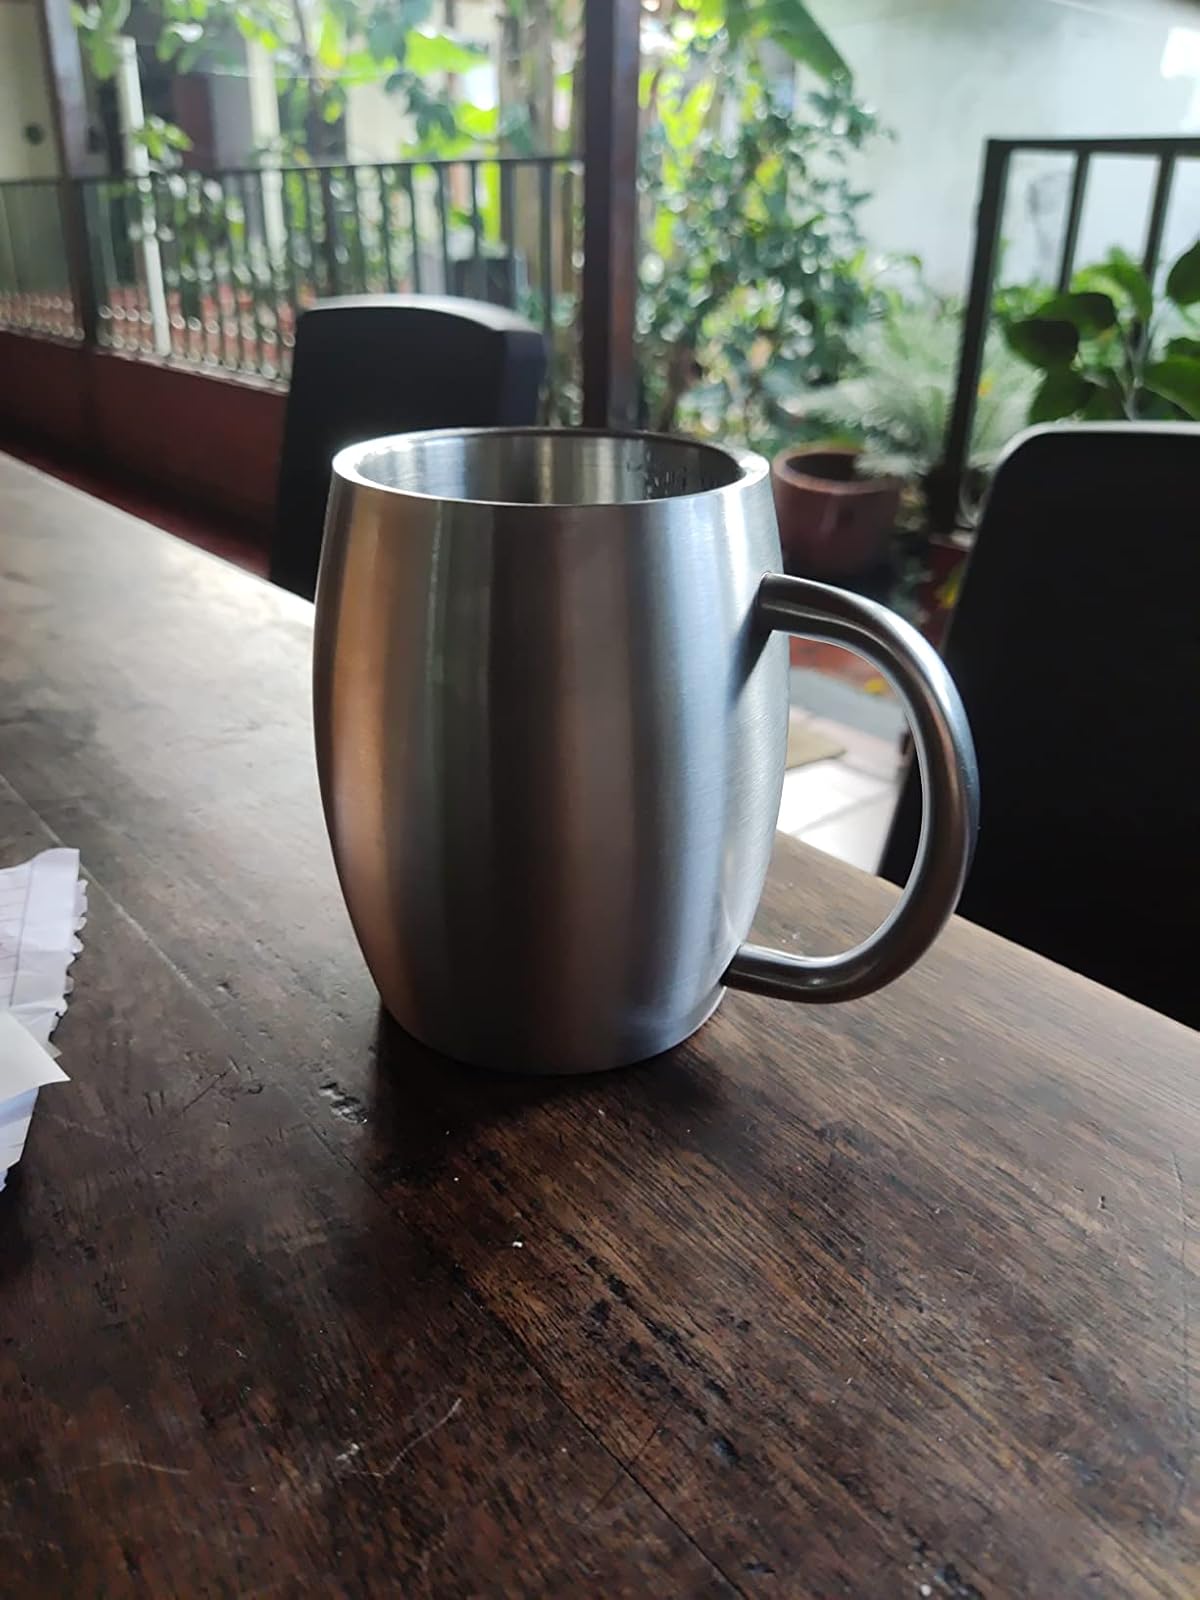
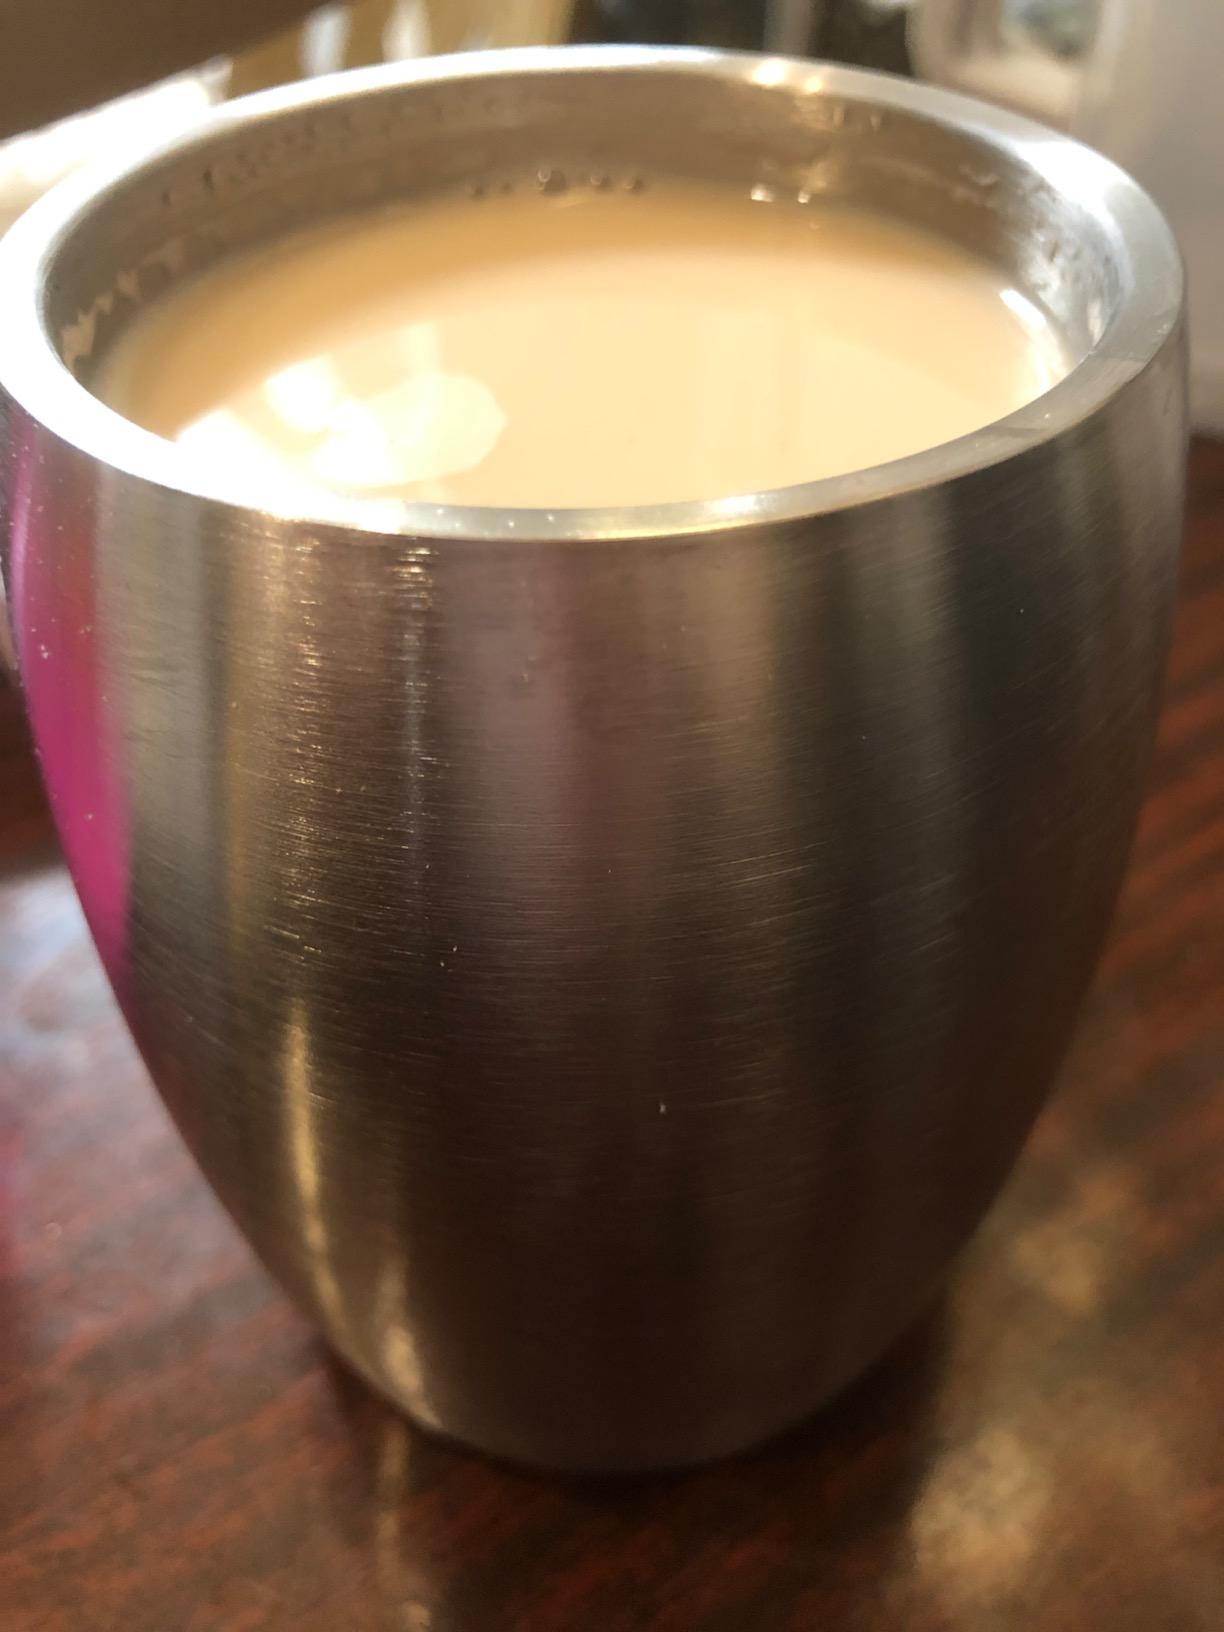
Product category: items_mug
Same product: yes